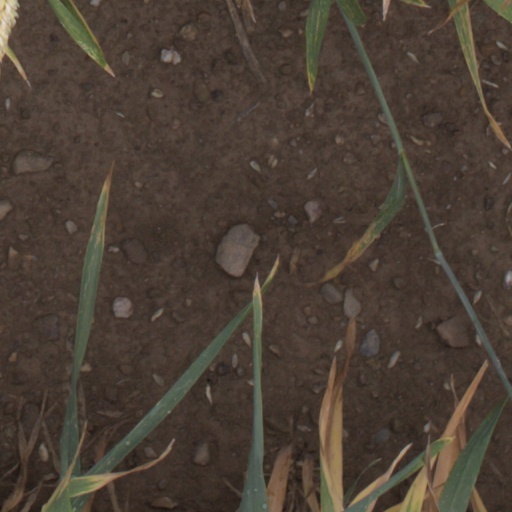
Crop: wheat